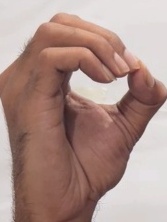
ASL sign: O